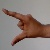
The image shows a hand gesture representing the letter 'Z' in Indian Sign Language.